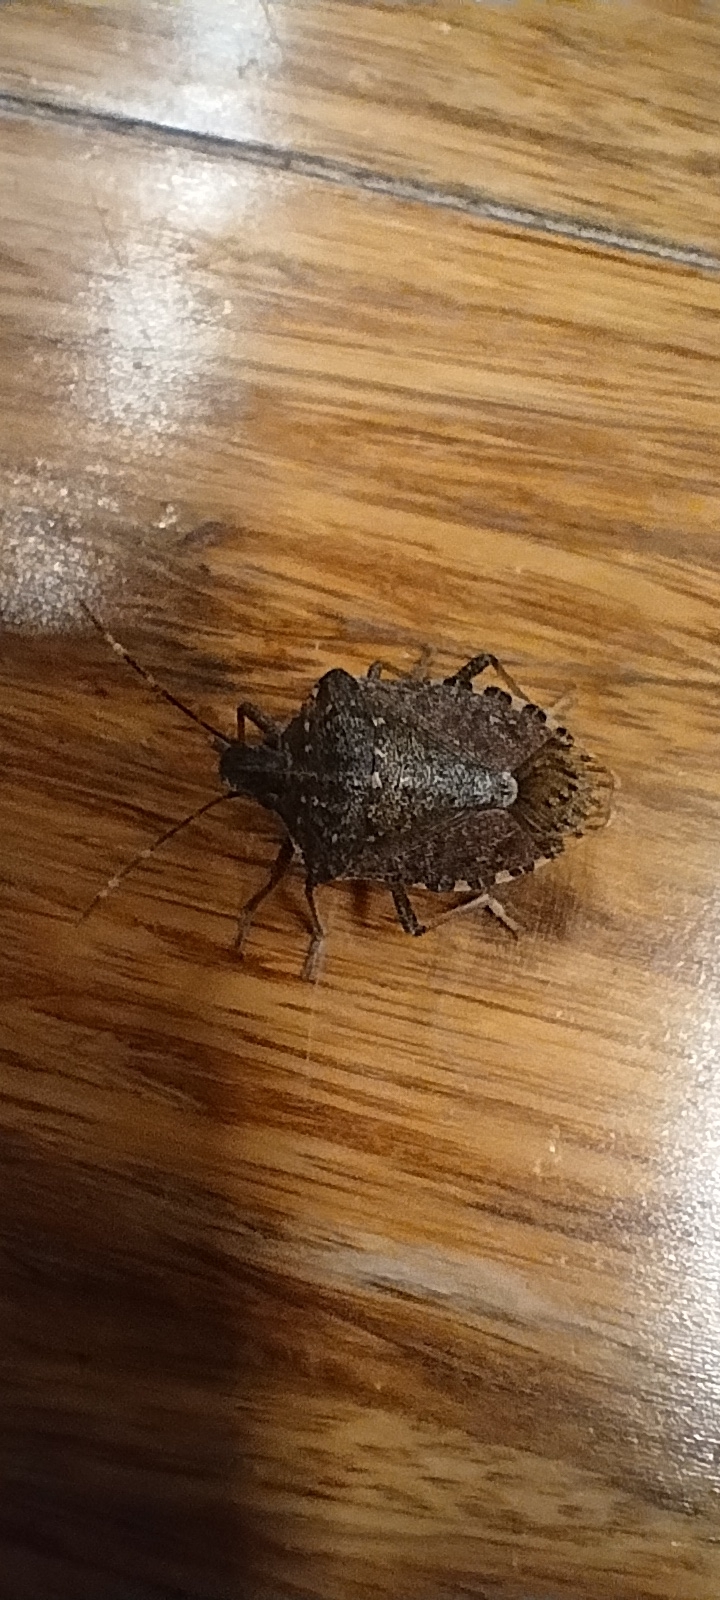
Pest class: stink_bug